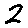
Label: 2